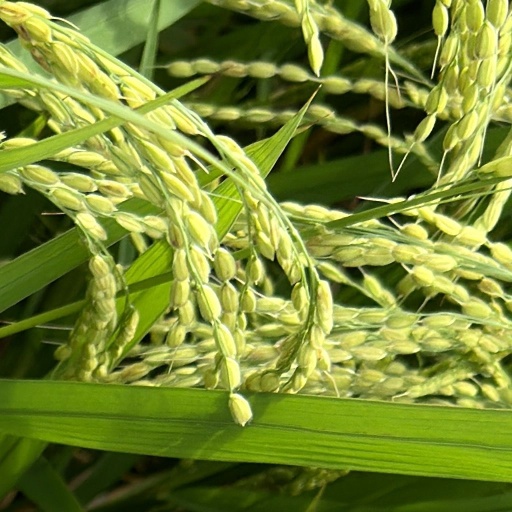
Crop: rice